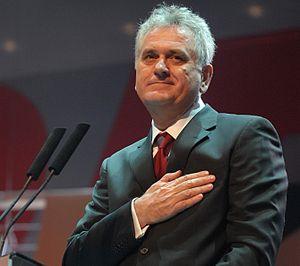
L'élection présidentielle serbe de 2008 est la première élection à la présidence du pays depuis l'indépendance du Monténégro et, consécutivement, depuis la disparition de la Communauté d'États Serbie-et-Monténégro. Elle a été remportée par le président de la République sortant Boris Tadić ; il a prêté serment pour son second mandat le 15 février 2008.
Le premier tour de l'élection présidentielle serbe de 2004 a eu lieu le 13 juin 2004 et le second tour le 27 juin 2004. Boris Tadić, candidat pro-occidental du Parti démocratique, a remporté l'élection au terme de ce second tour.
Le premier tour de l'élection présidentielle serbe de 2012 a eu lieu le 6 mai 2012, en même temps que les élections législatives et les élections locales. Le second tour a eu lieu le 20 mai ; il est remporté par Tomislav Nikolić.